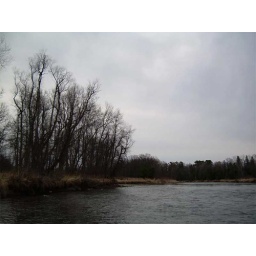
A cloudy gray dawn looking upstream at the sky above the Mississippi river on the morning of 12 April 2010.